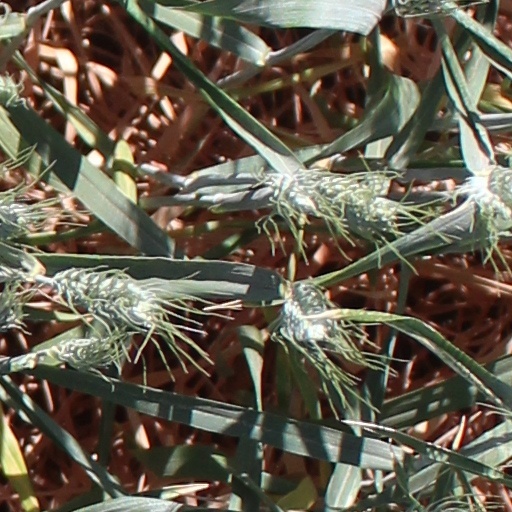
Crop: wheat